Parthenon Huxley

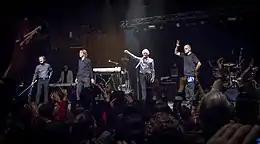
The Orchestra in 2013

Huxley followed "No Rewind" with another solo acoustic live album, "In Your Parlour" (Nine18 Records), in 2003 and then began work on "Homemade Spaceship", an album of ELO covers commissioned by Lakeshore Records of Hollywood, CA. "Homemade Spaceship: The Music of ELO as Performed by P. Hux" was awarded 2005 Tribute Album of the Year by Just Plain Folks, the world's largest online musicians community.